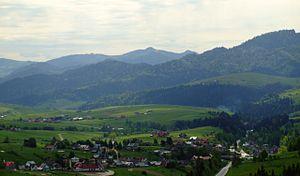
Krośnica est une localité polonaise de la gmina de Krościenko nad Dunajcem, située dans le powiat de Nowy Targ en voïvodie de Petite-Pologne.